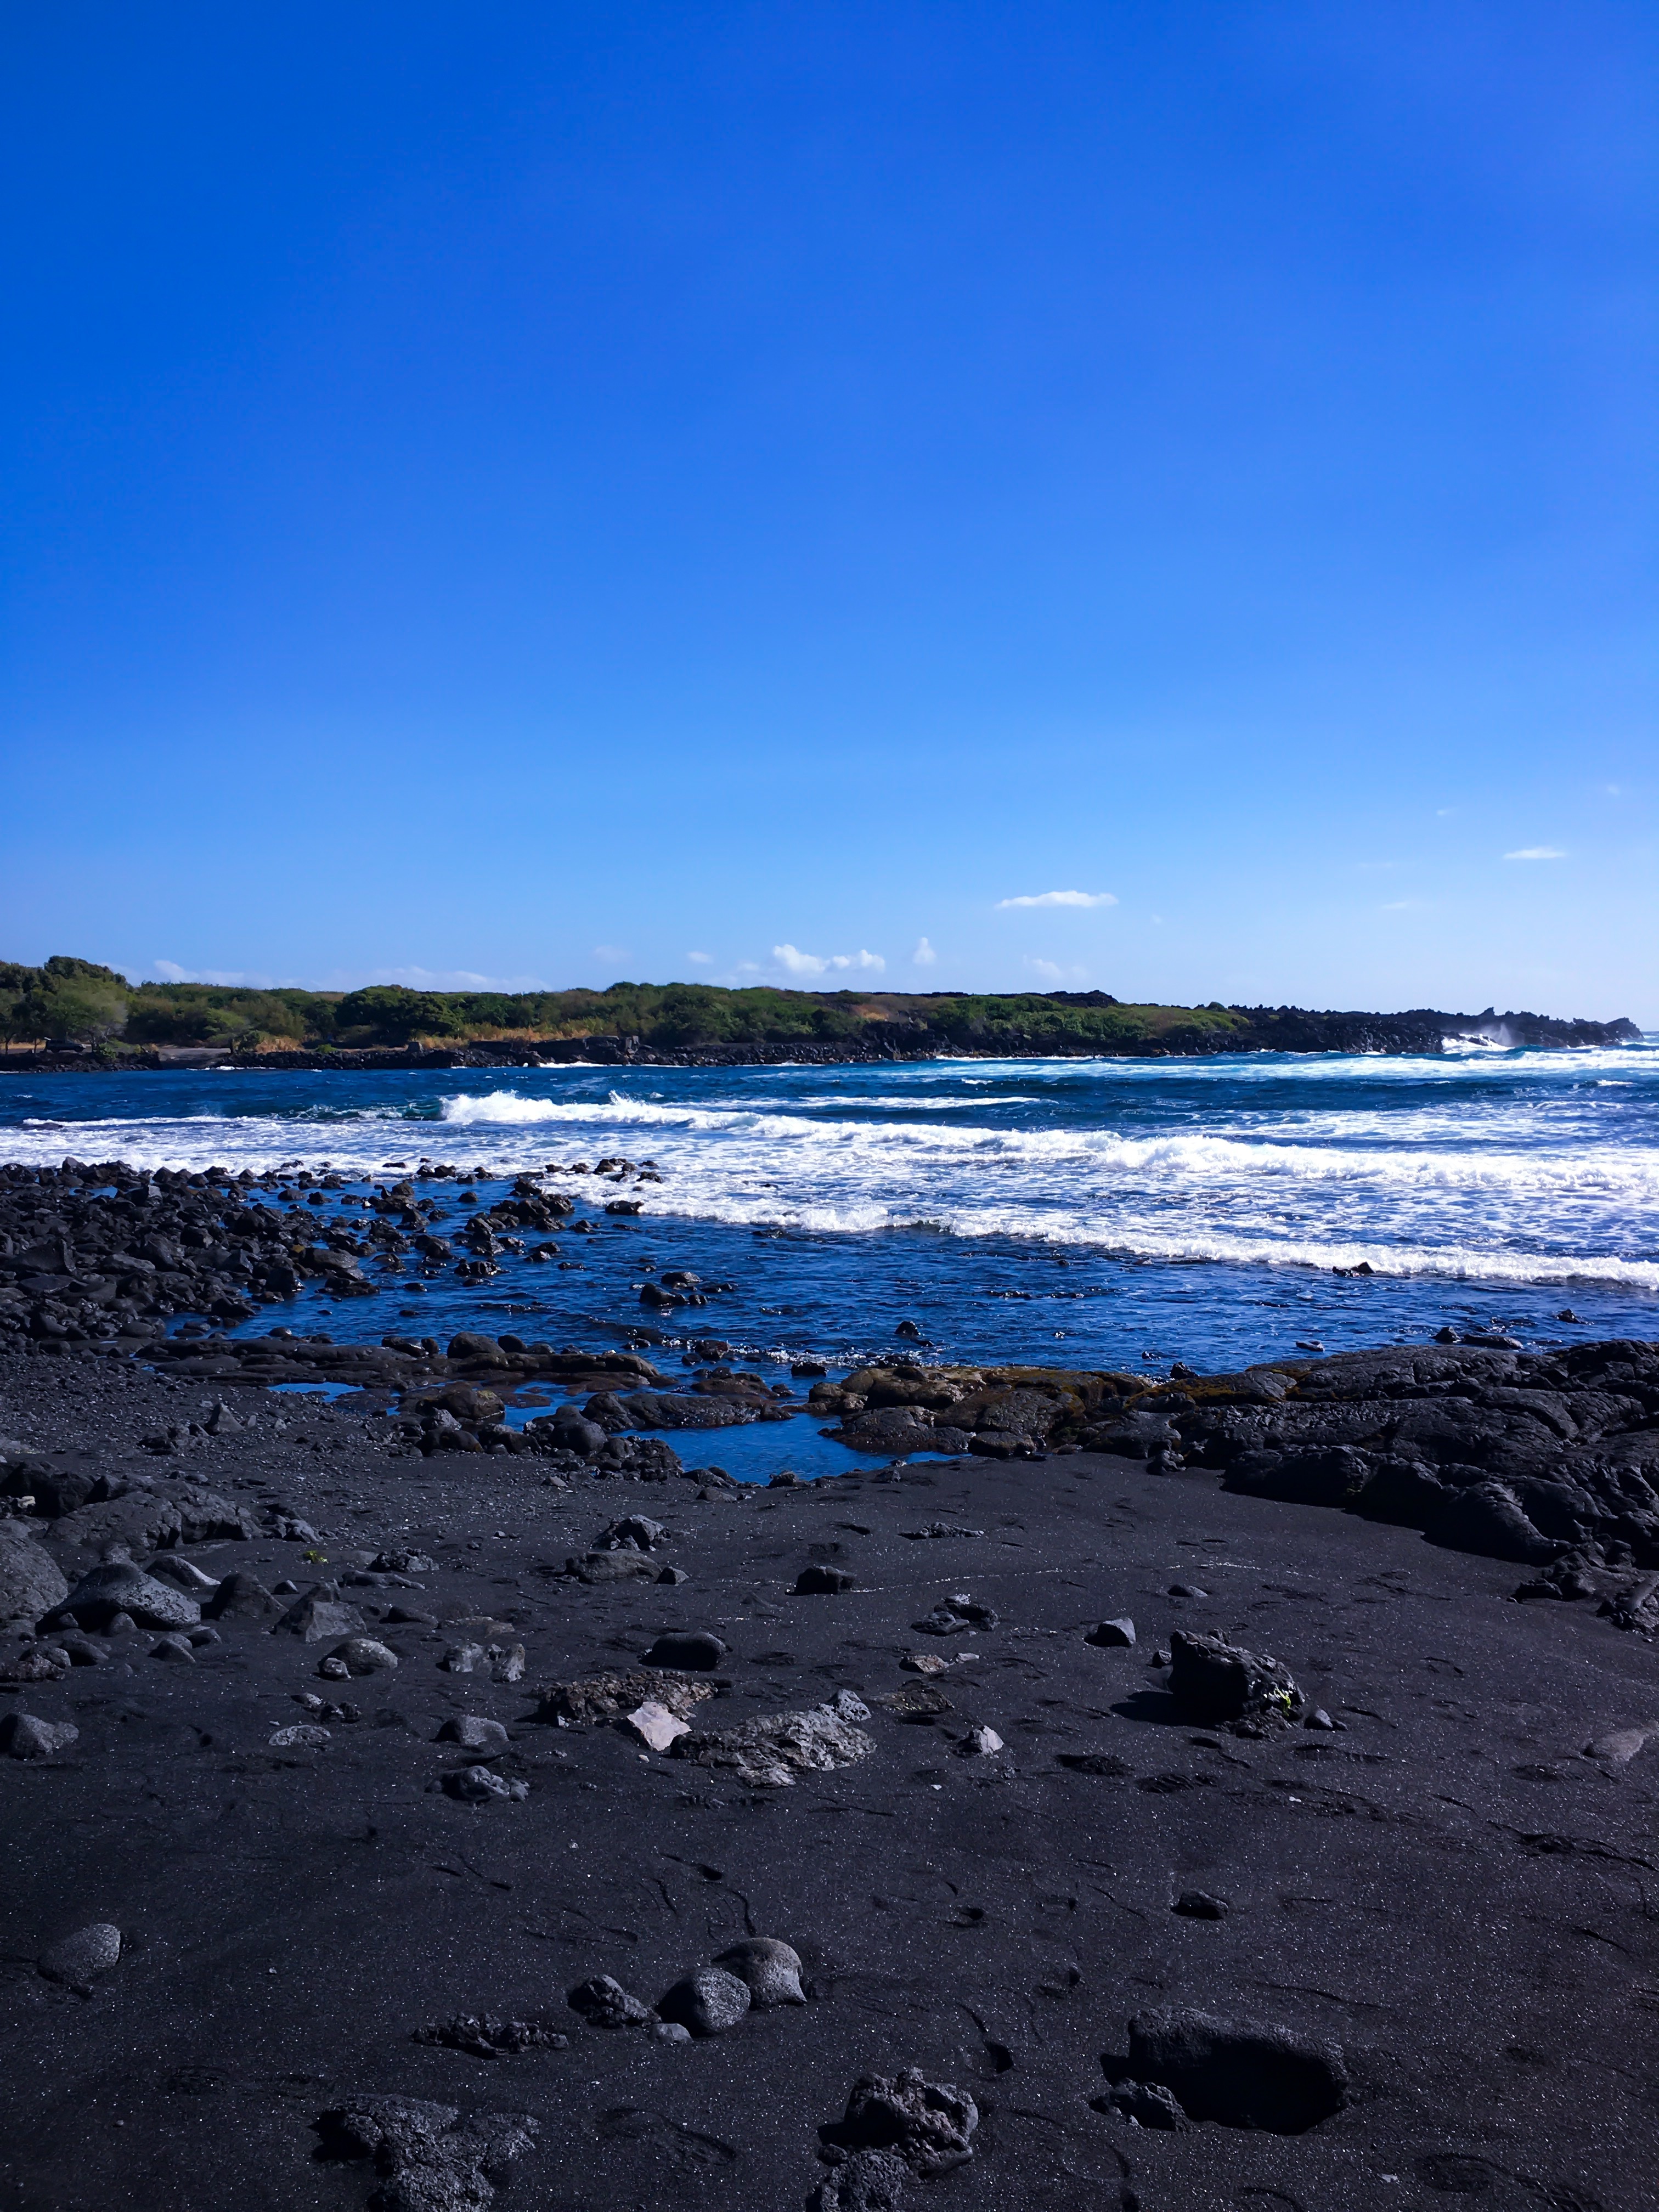
beach, sea, coast, water, sand, rock, ocean, horizon, cloud, sky, sunset, shore, wave, dusk, bay, material, body of water, cape, wind wave